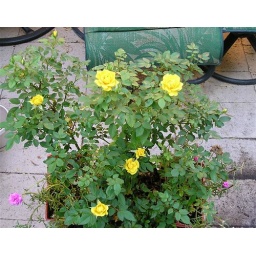
The little yellow rose is in bloom again.